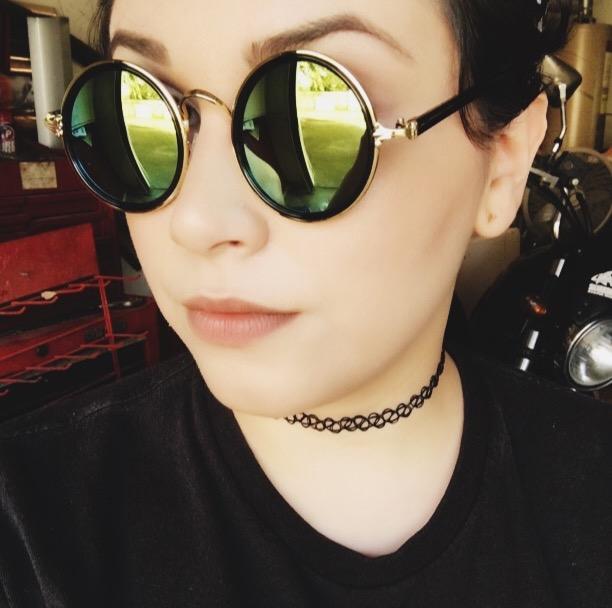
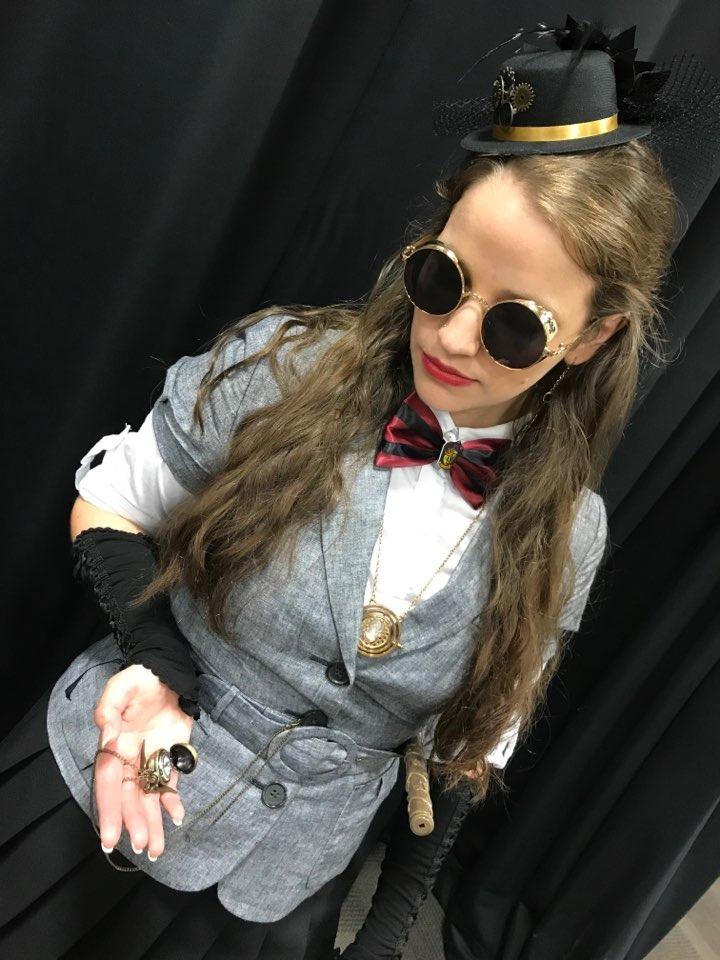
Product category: accessories_sunglasses
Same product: no